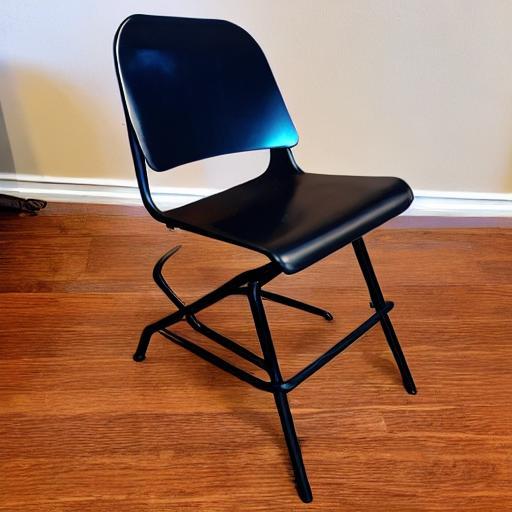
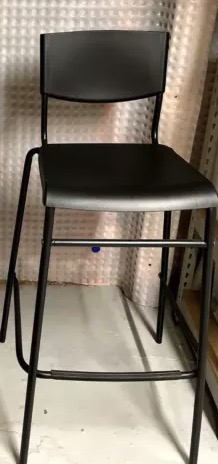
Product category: stool
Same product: no